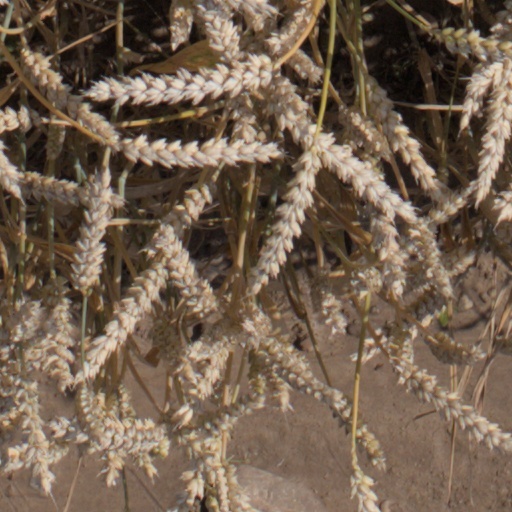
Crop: wheat